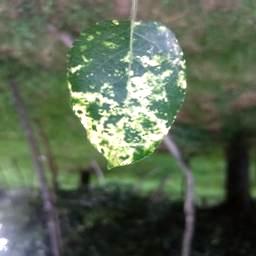
Label: Apple_Mosaic